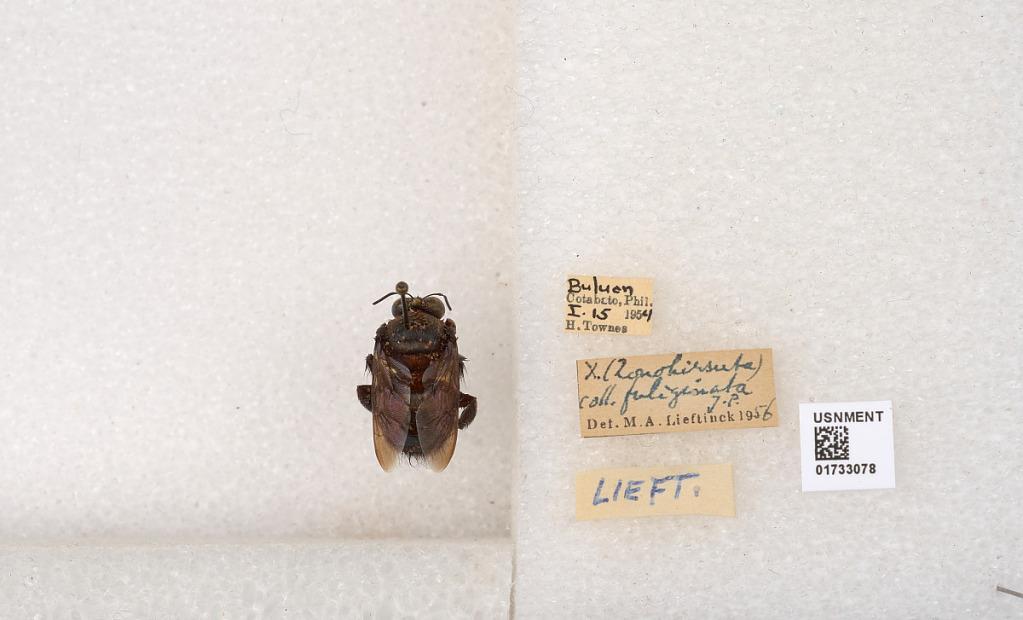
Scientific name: Xylocopa (Zonohirsuta) dejeanii fuliginata Pérez
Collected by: H. Townes
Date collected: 1954-1-15
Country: Philippines
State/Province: Autonomous Region in Muslim Mindanao
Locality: Buluan Cotabato
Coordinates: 7.17571, 124.829
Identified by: Lieftinck, M. A.